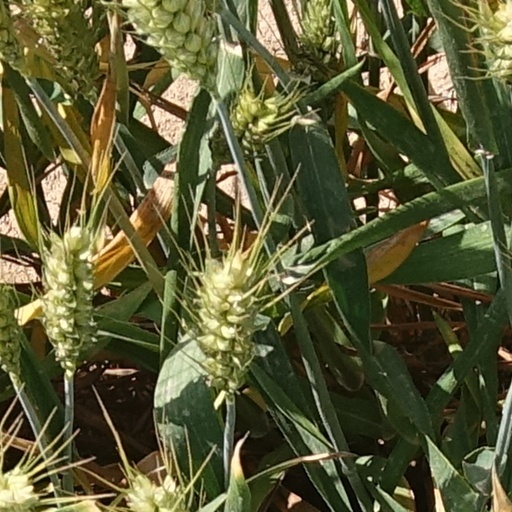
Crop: wheat